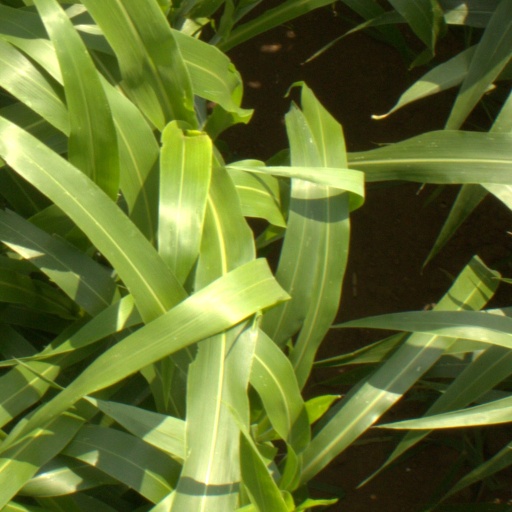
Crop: sorghum